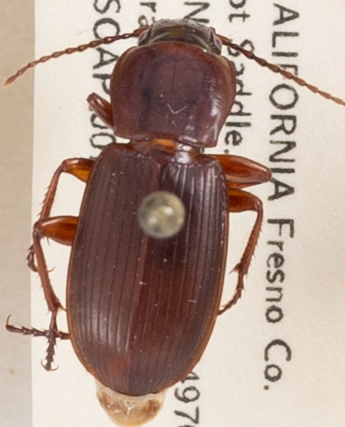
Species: Pterostichus (Hypherpes) sp.
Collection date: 2018-07-30
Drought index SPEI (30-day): -2.09
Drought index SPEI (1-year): -0.39
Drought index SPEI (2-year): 0.71